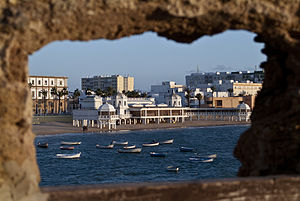
Cádiz
Badeanstalten i Cádiz
Cádiz er en havneby i Andalusien i kongeriget Spanien og hovedstad i provinsen af samme navn. Byen har ca. 123.000 indbyggere.